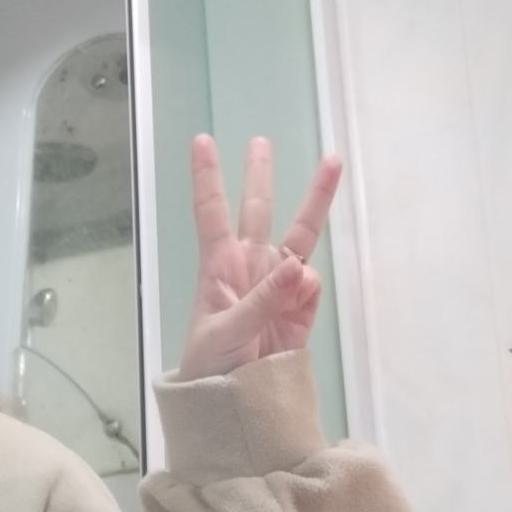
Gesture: three